Hezron

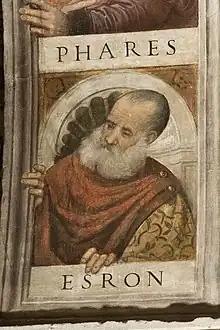
Portrait of Hezron by Girolamo Tessari (1523 - 1526)

He was also the man appointed by Moses, as ordered by God, to be Prince over the tribe of Judah. He was the son of Perez, the son of Judah, and one of the 70 souls to migrate to Egypt with Jacob. His family are further detailed in 1 Chronicles 2, which records he had five sons by more than one woman. By a mother whose name is not mentioned, he had Jerahmeel, Ram, and Caleb (2:9). By Abijah, daughter of Makir, whom he married when aged 60 years, he had Segub (2:21) and Ashhur. Ashhur was born posthumously following Hezron's death. (2:24)